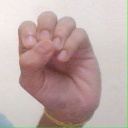
अक्षर: उ